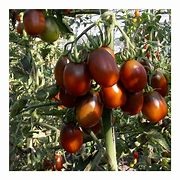
Label: tomato